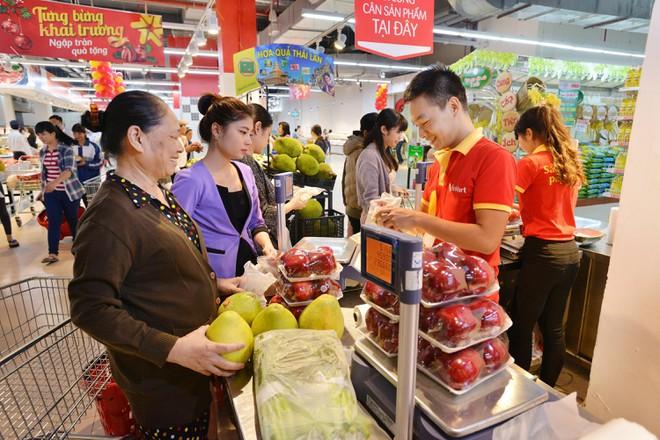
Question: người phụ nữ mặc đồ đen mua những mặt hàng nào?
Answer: bưởi và rau